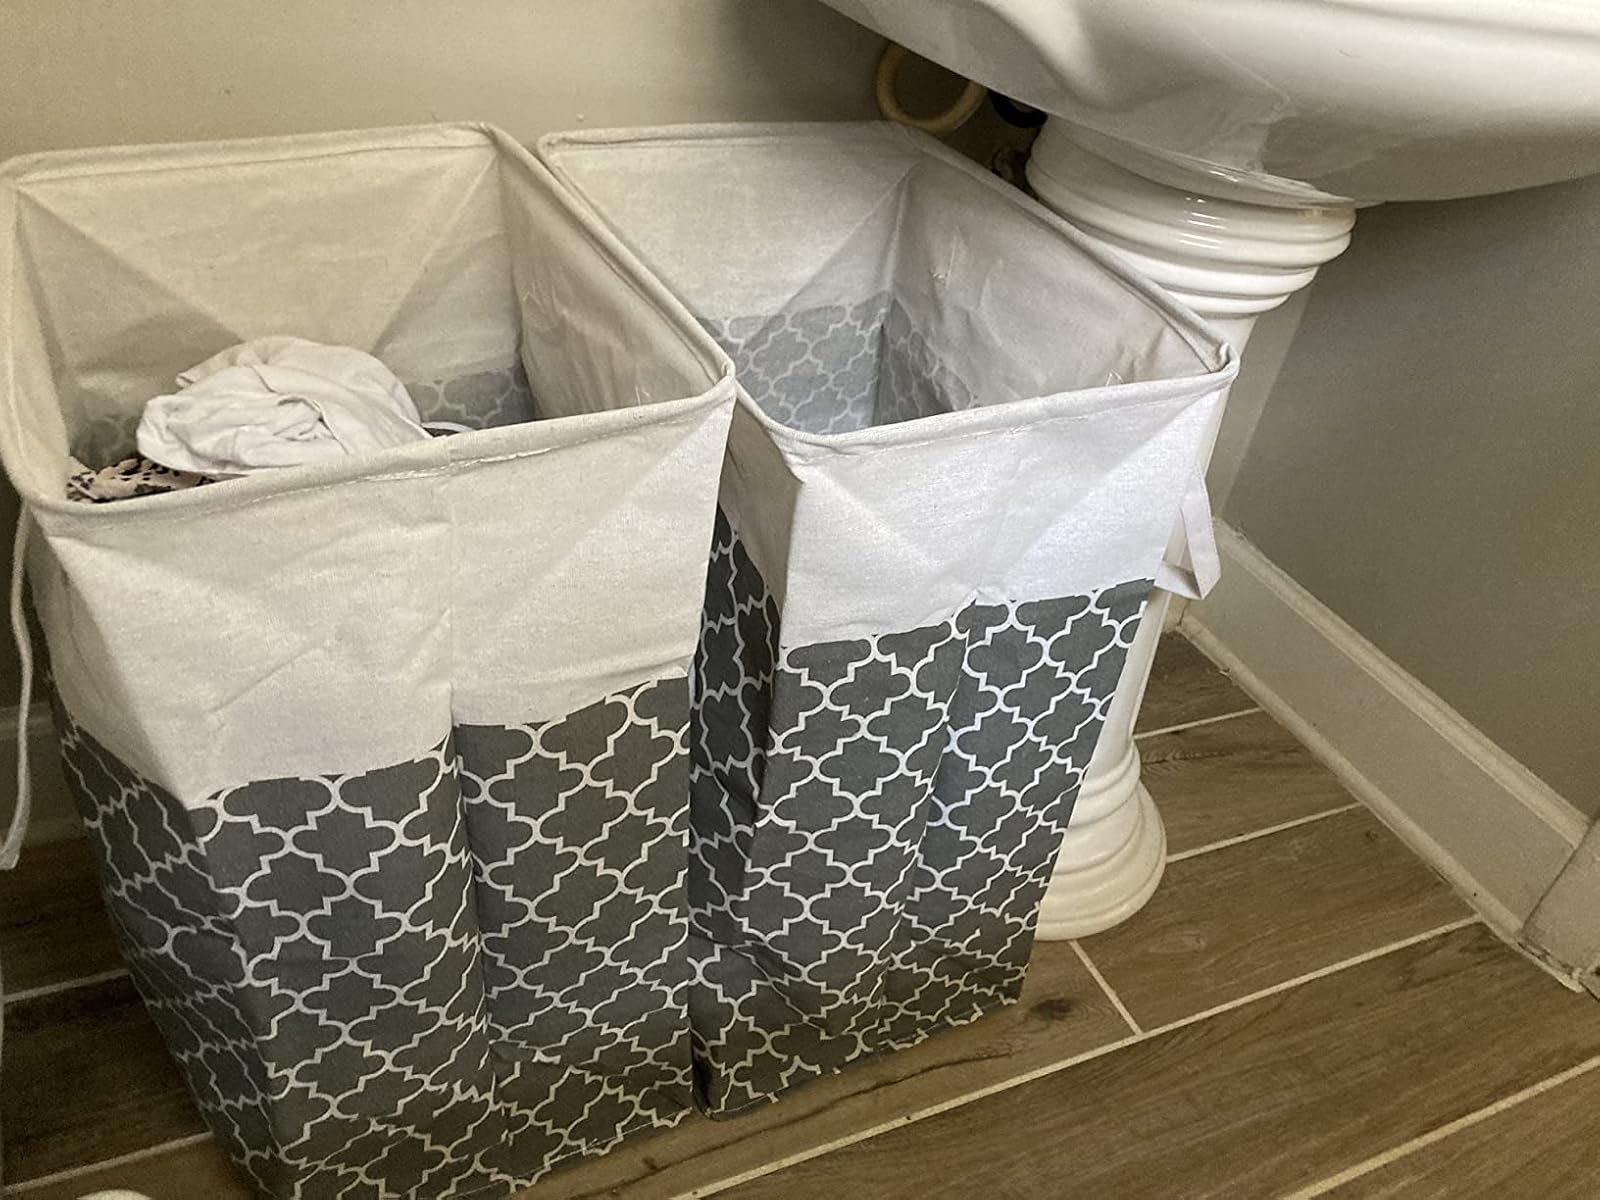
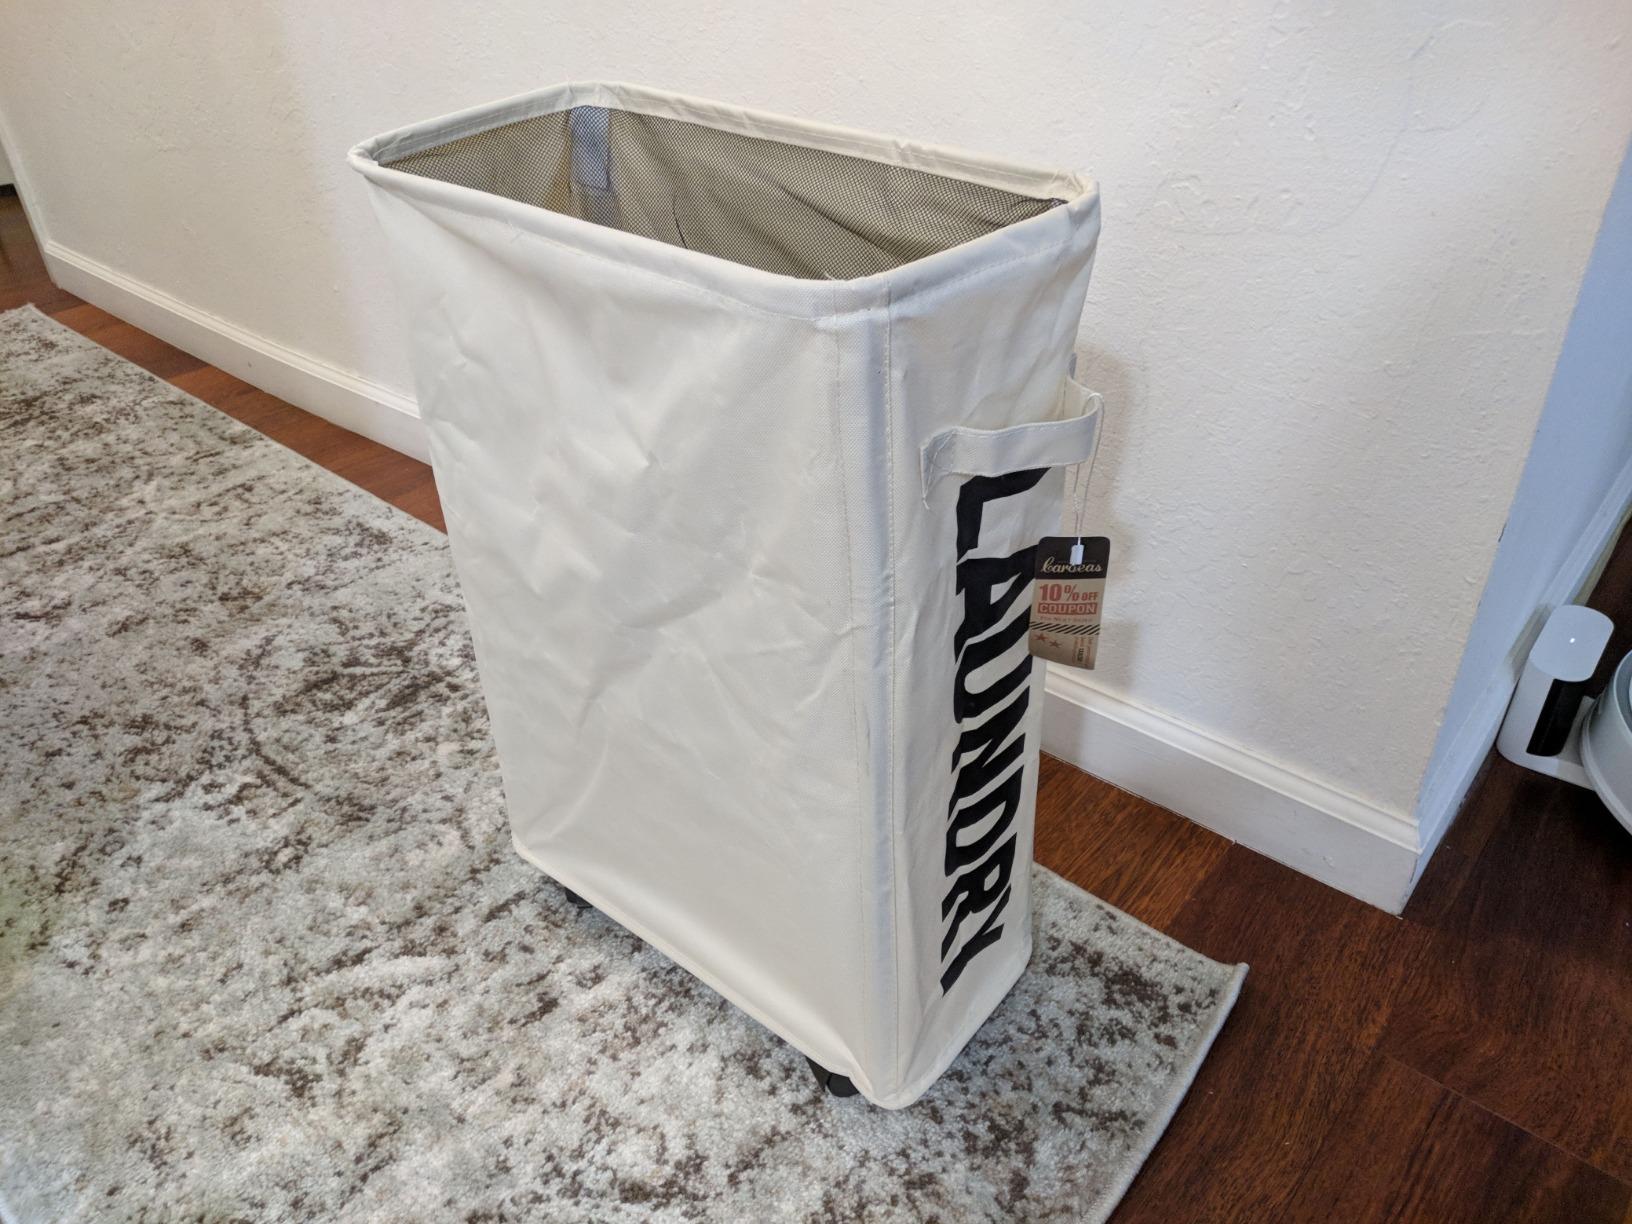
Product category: items_hamper
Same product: no